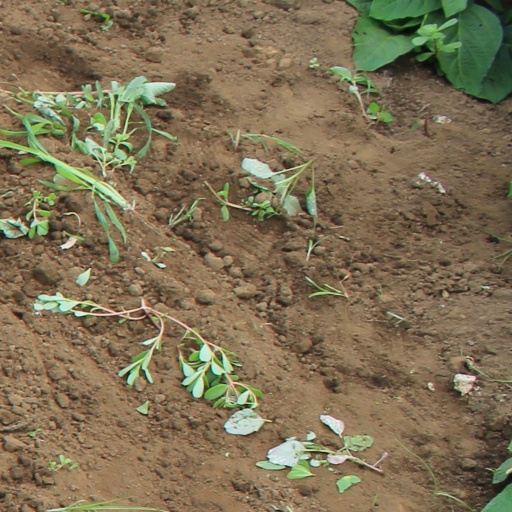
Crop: soybean